Royal Observer Corps

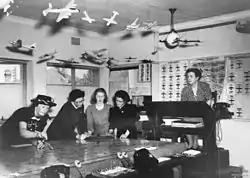
Volunteer Air Observers Corps of Australia during 1944

In 1962, the forty ROC Groups were reorganised and reduced in number to thirty-one, with a further reduction to twenty-five taking place in 1968. Service age limits of 16 to 65 were introduced, with service after the age of 65 only occurring where replacements could not be recruited, subject to annual review, and where appropriate medical certificates could be provided. (Some individuals acting as wartime "post" observers had served well into their seventies and eighties, although wartime "centre" observers had been forced to retire at fifty.)